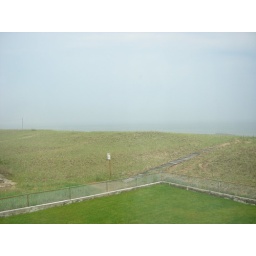
A view of the beach from one of the windows in the inn where we stayed.